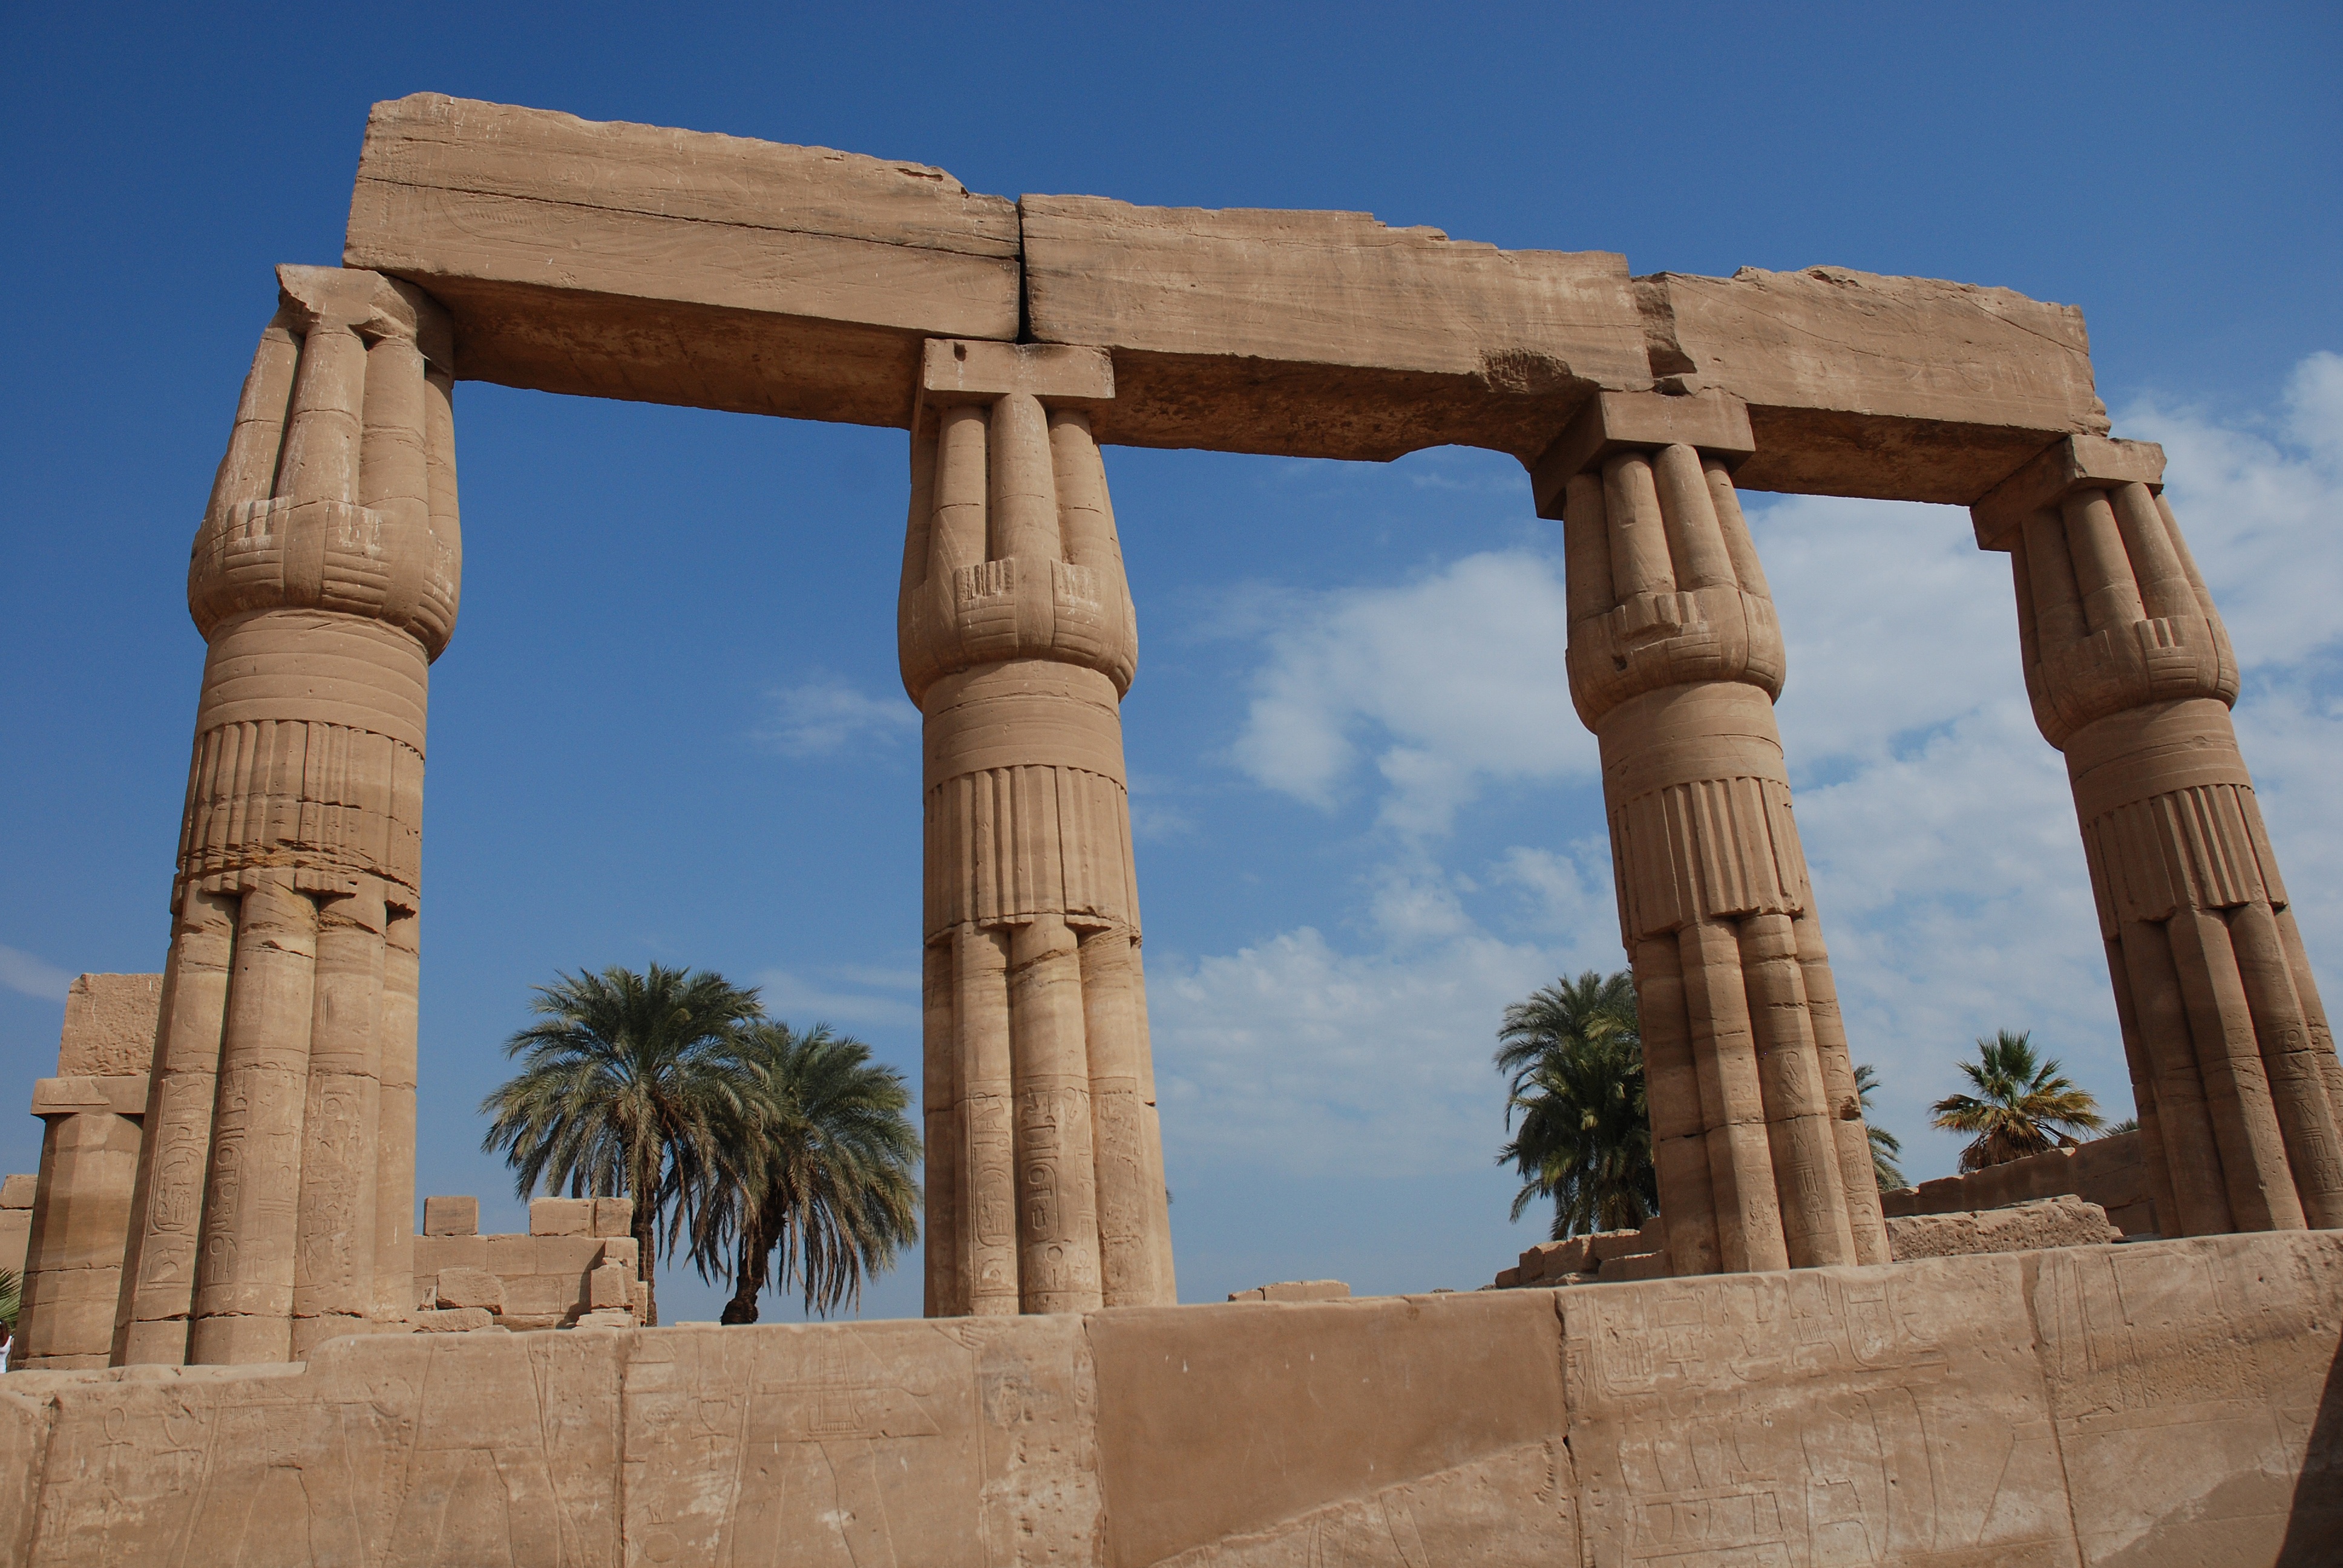
architecture, structure, old, summer, arch, column, entrance, ancient, landmark, place of worship, egypt, sculpture, temple, ruins, columns, archeology, historical, luxor, karnak, monuments, the stones, roman temple, historic site, ancient history, egyptian temple, ancient roman architecture, ancient greek temple